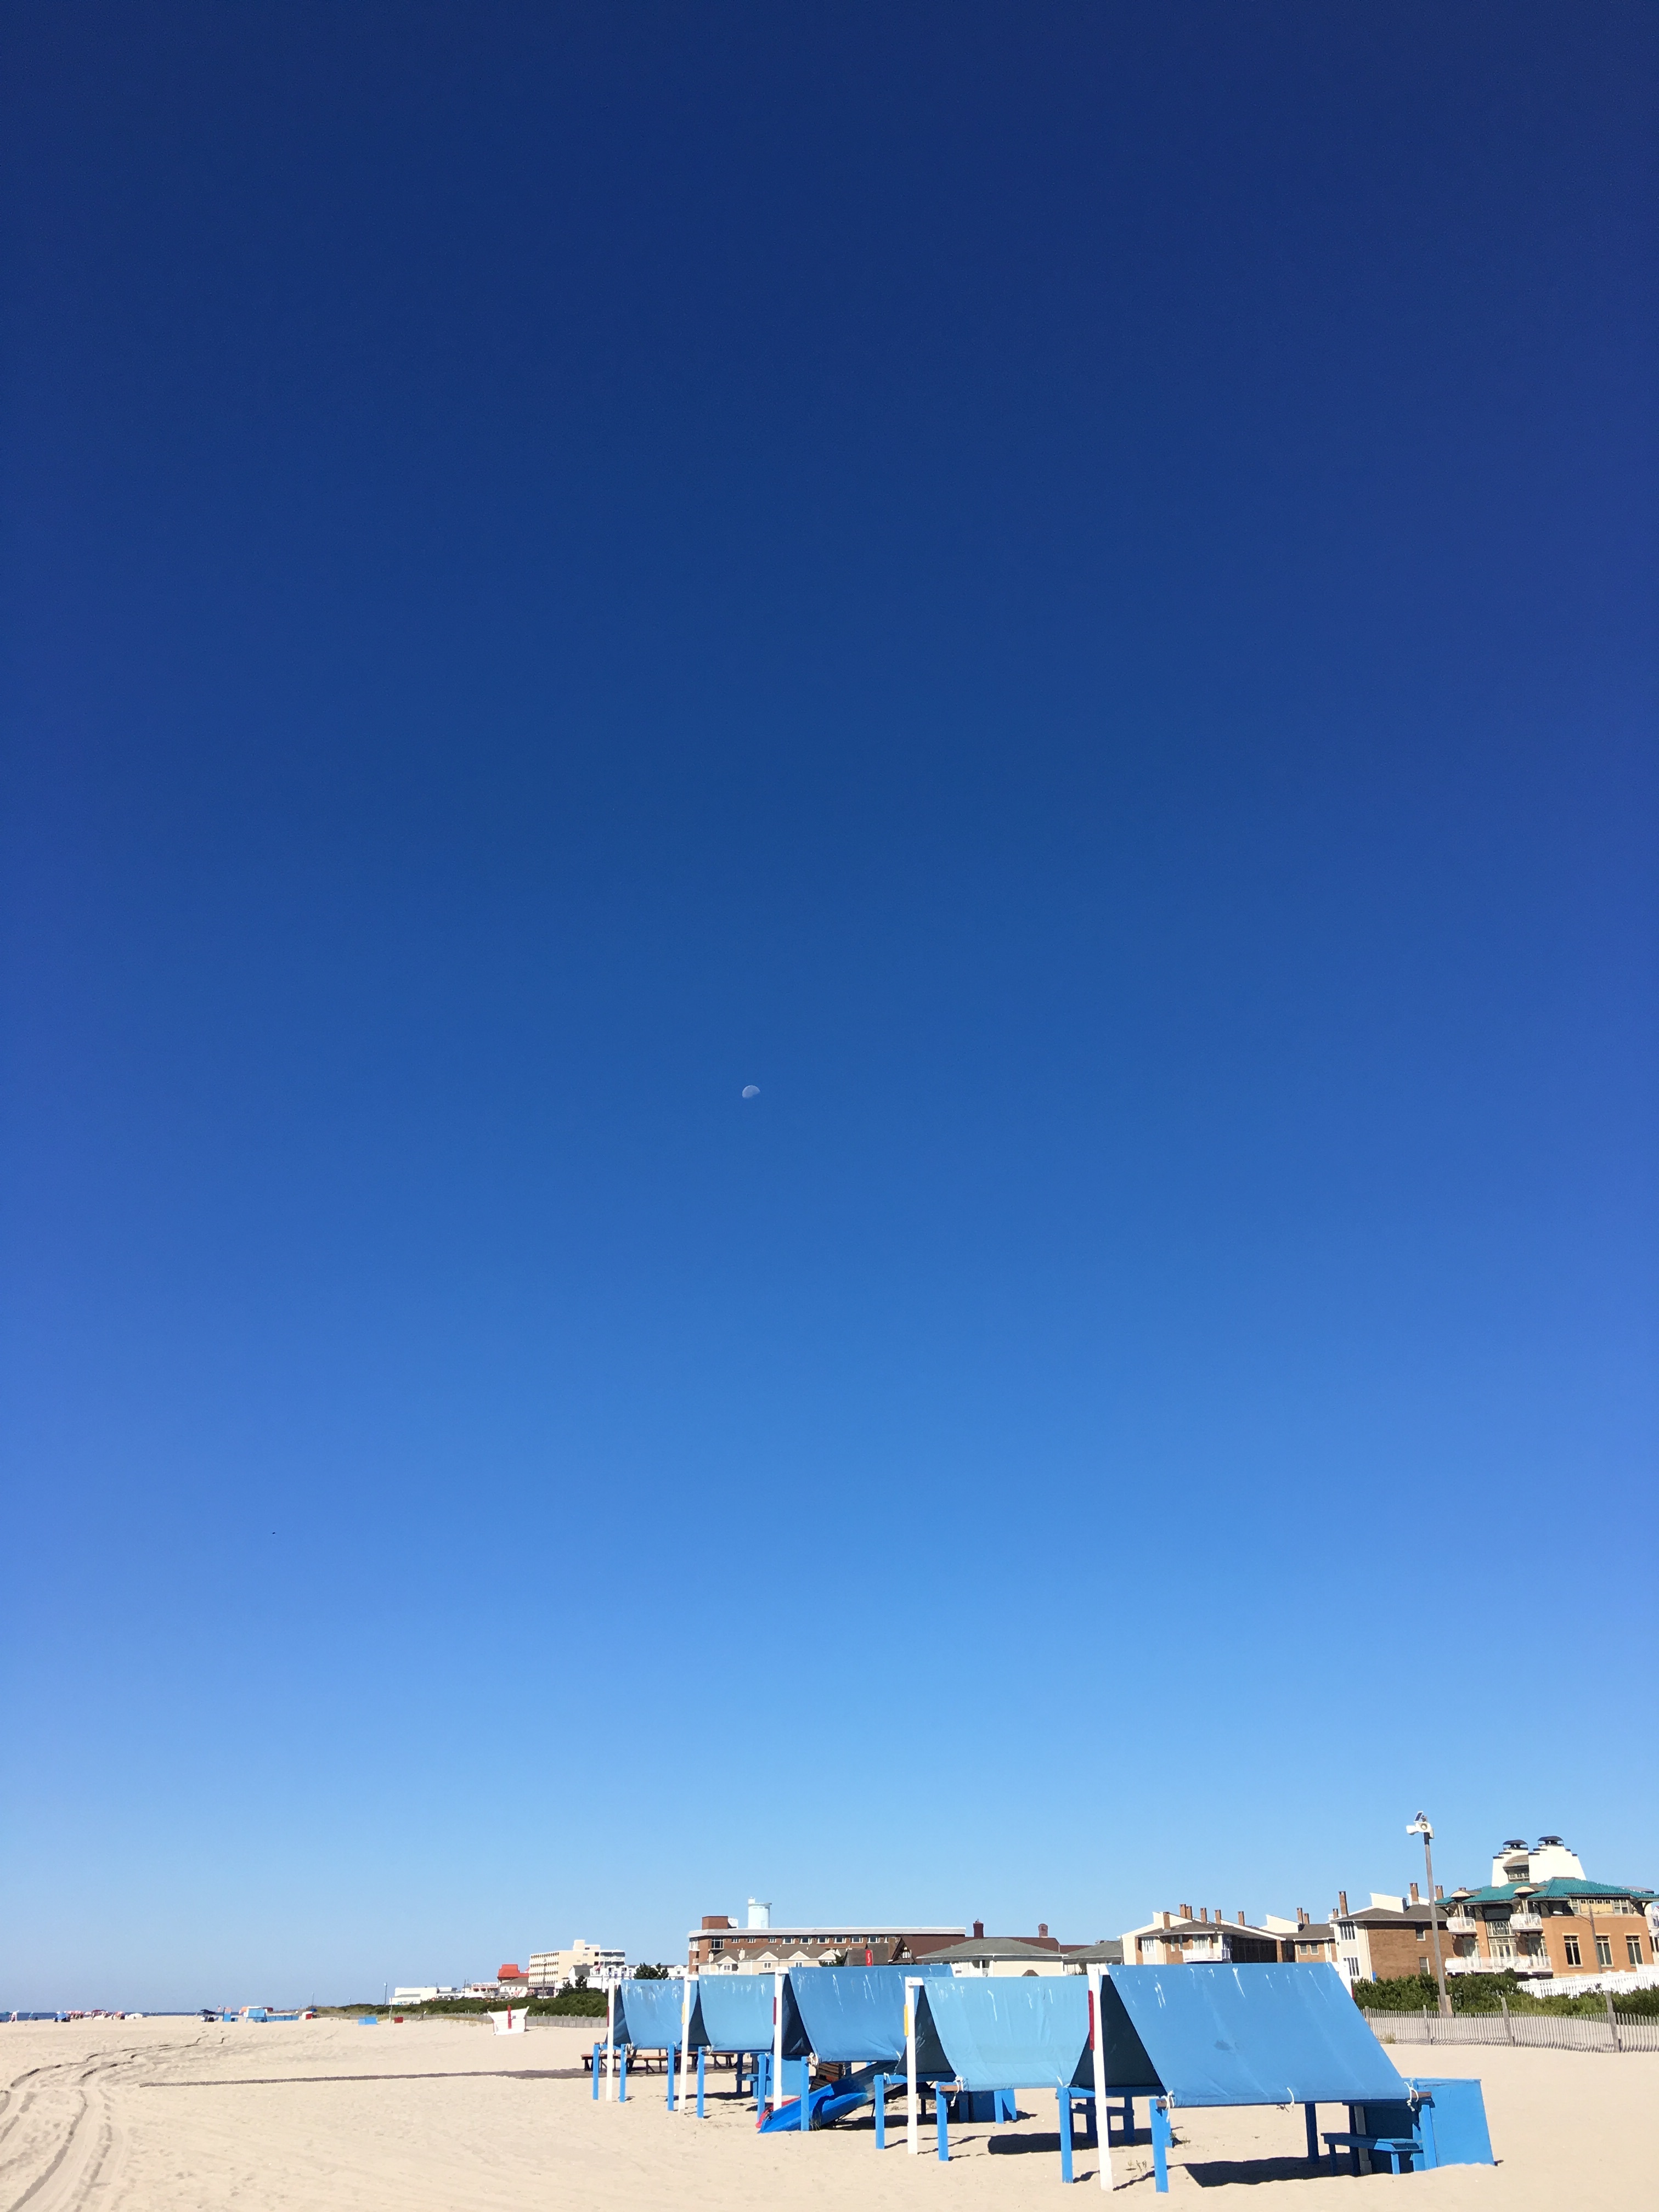
beach, sea, coast, ocean, horizon, sky, natural environment